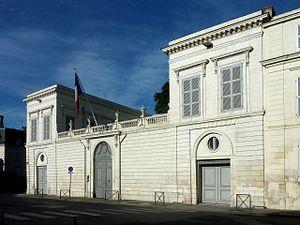
Hôtel Poupet 40 rue Réaumur, un des trois hôtels particuliers constituant la Préfecture de La Rochelle Charente Maritime France This building is inscrit au titre des Monuments Historiques. It is indexed in the Base Mérimée, a database of architectural heritage maintained by the French Ministry of Culture,
L'hôtel de préfecture de la Charente-Maritime est un bâtiment situé à La Rochelle, en France. Il sert de préfecture au département de la Charente-Maritime.